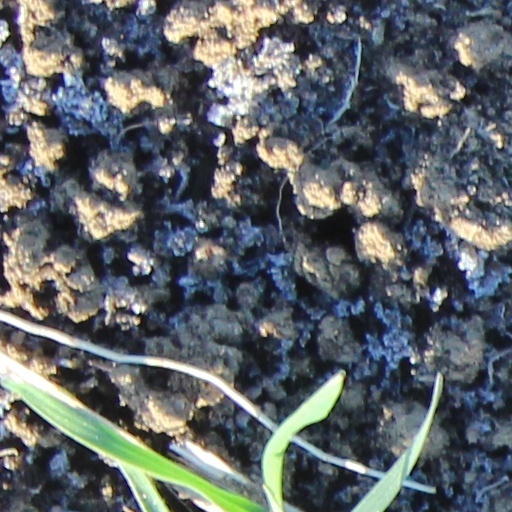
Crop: wheat